On the Loose (outing club)

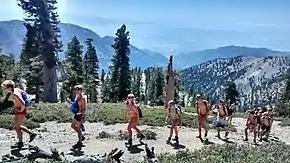
The 2015 Speedo Hike

The history of outdoors activities at the Claremont Colleges dates back to the inception of its founding member, Pomona College, in the 1880s. In his 1914 history of the college, founding trustee Charles B. Sumner recalls the exploratory spirit of the college's earliest students, traveling to the "literal wilderness" of the Inland Empire to create an environment "like a party in the woods preparing for a camp". The March 1920 edition of the "Pomona College Quarterly Magazine" observed the following: